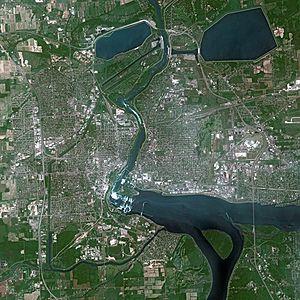
Les chutes du Niagara ou chutes Niagara sont un ensemble de trois chutes d’eau situées sur la rivière Niagara qui relie le lac Érié au lac Ontario, dans l’est de l’Amérique du Nord, à la frontière entre le Canada et les États-Unis :